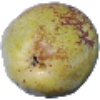
Label: Pear Williams 1